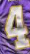
Number: 4